Swami Karpatri

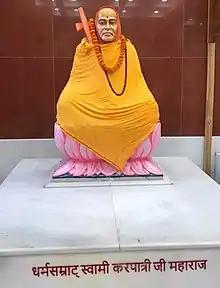
Statue of Swami in a temple.

On the day of his demise in the year 1980 “Magh Shukla Chaturdashi”, he asked his disciples to sing the "Ayodhya Tyaga" story of Ramayana for him; he himself did the recitation of Sri Sukta and at the end by keeping the idol of Krishna on his chest, he died by reciting "Shiva Shiva Shiva" thrice.